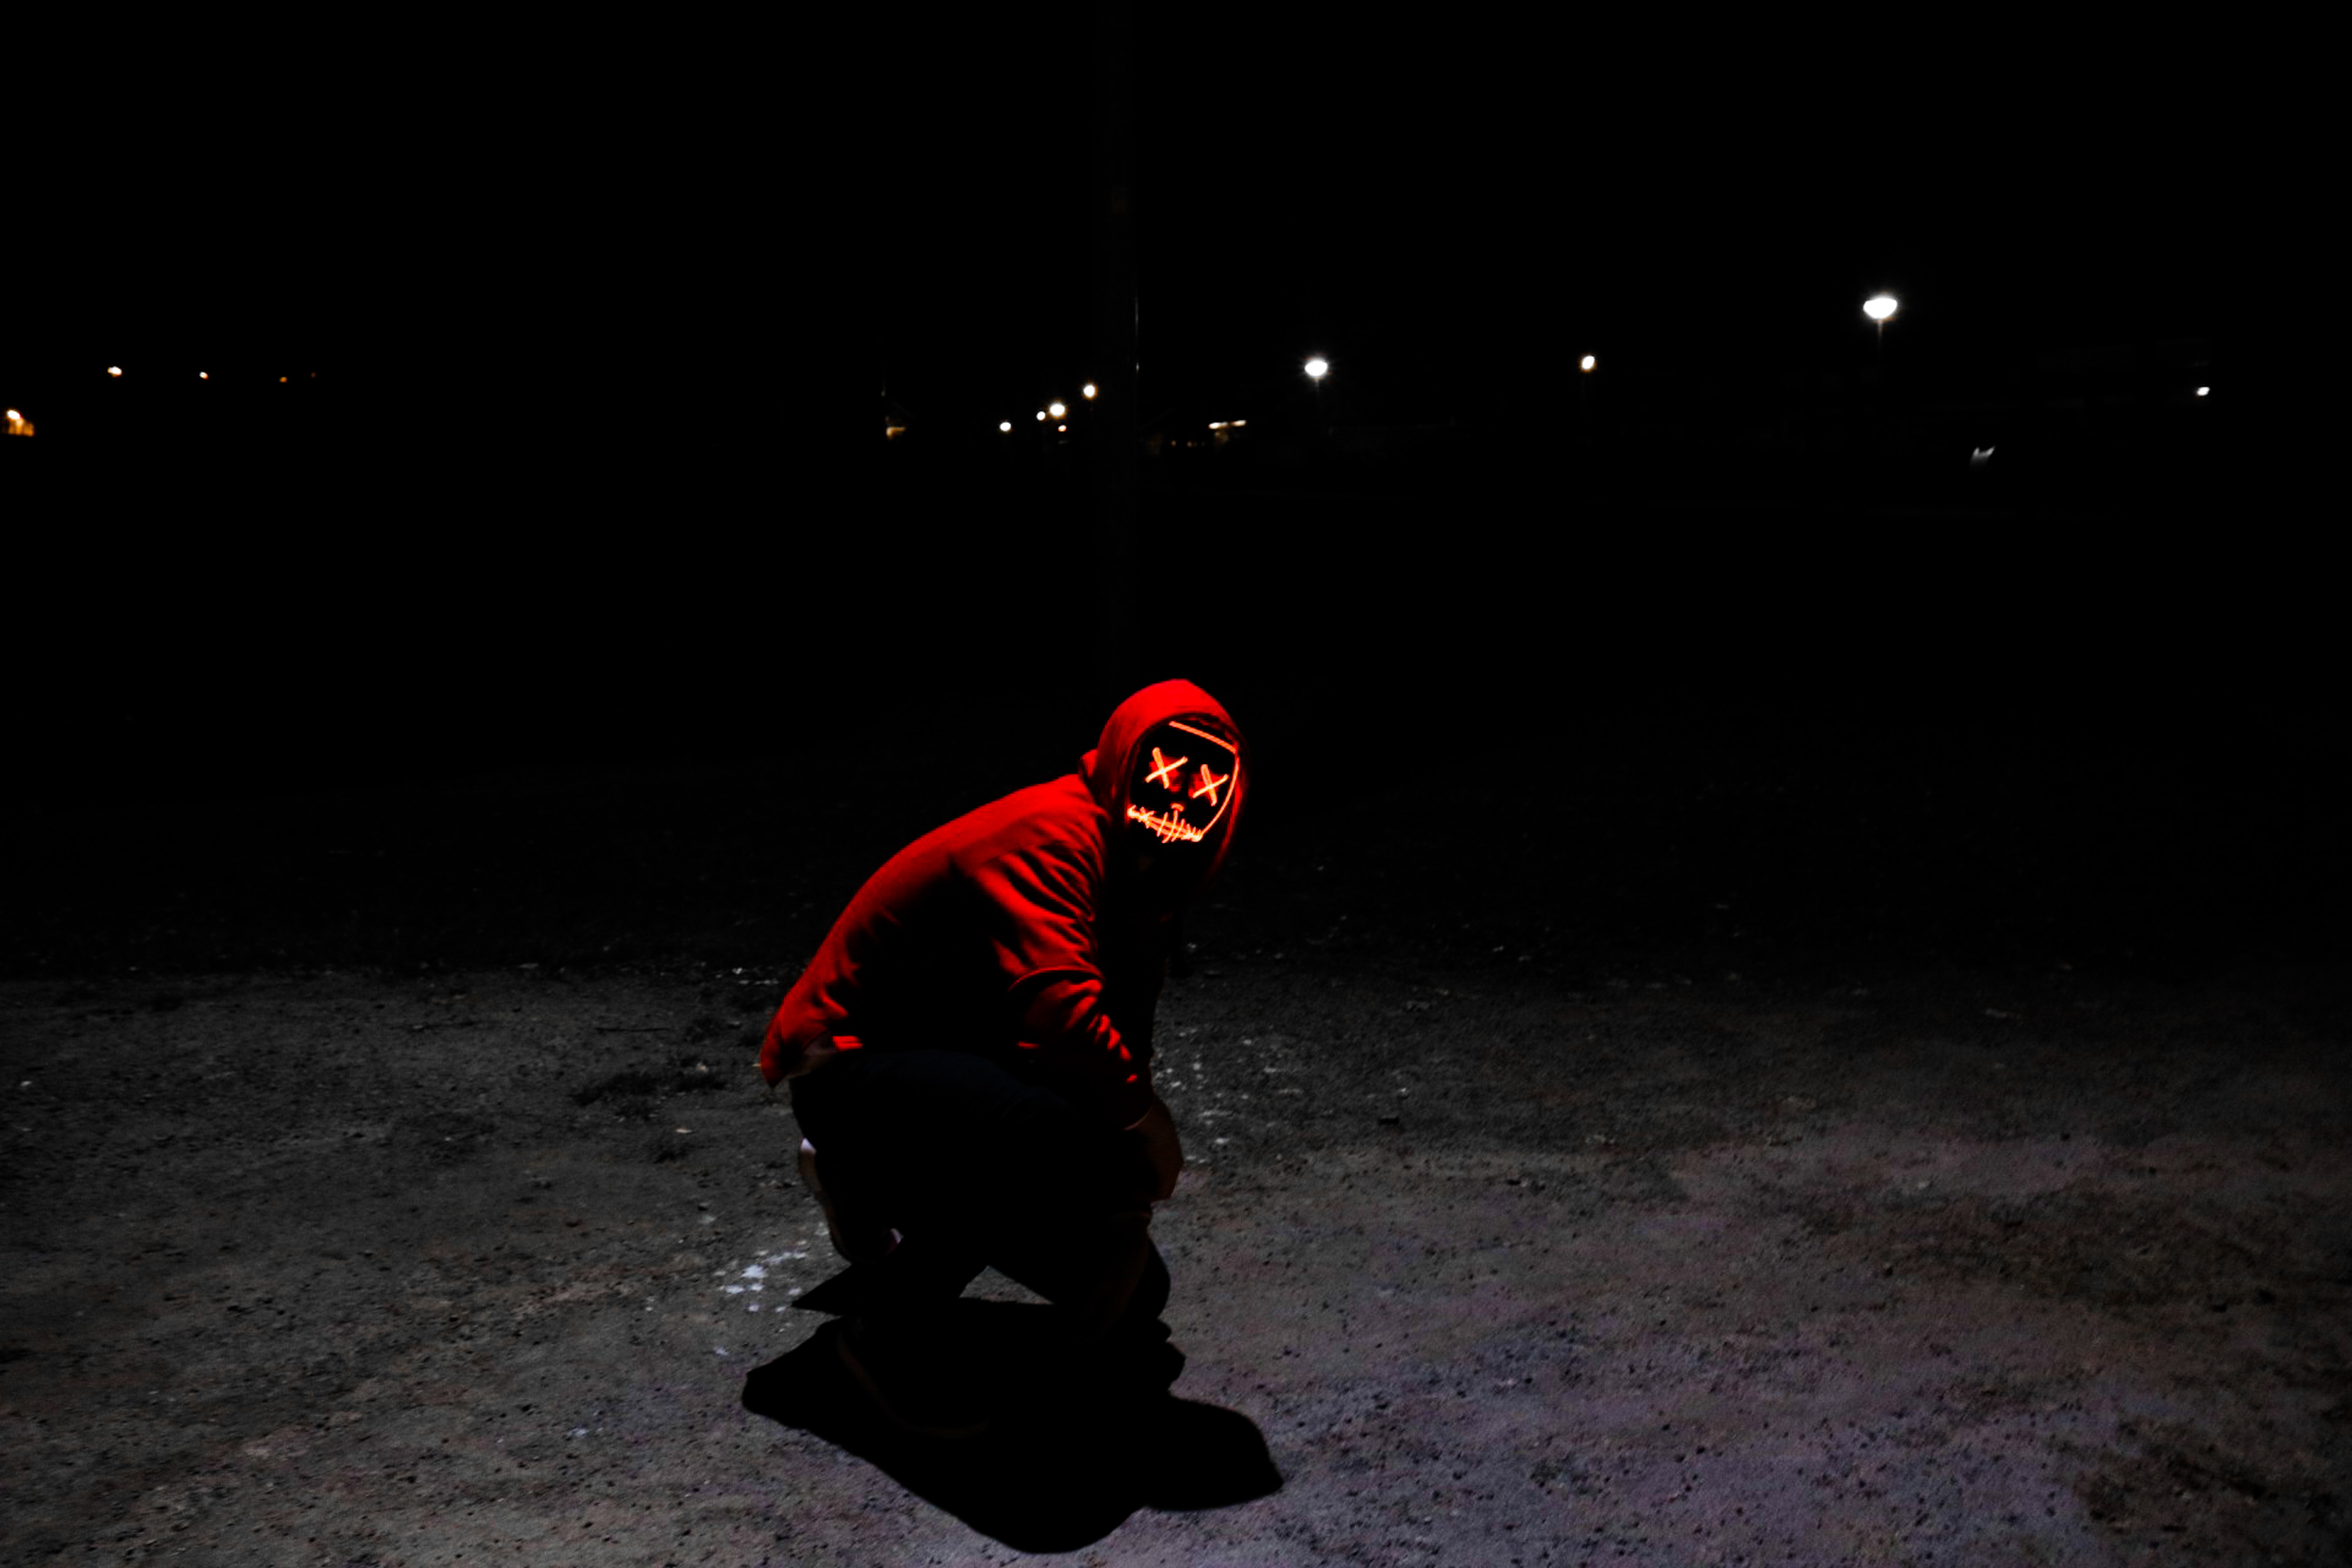
black, darkness, red, light, performance art, dance, performing arts, photography, performance, flash photography, night